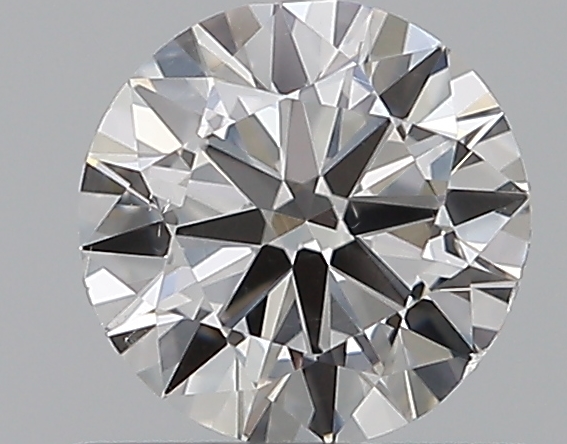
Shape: round
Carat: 0.5
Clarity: SI1
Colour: E
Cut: VG
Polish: VG
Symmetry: VG
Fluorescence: N
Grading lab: GIA
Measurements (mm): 5.1 x 5.15 x 3.04